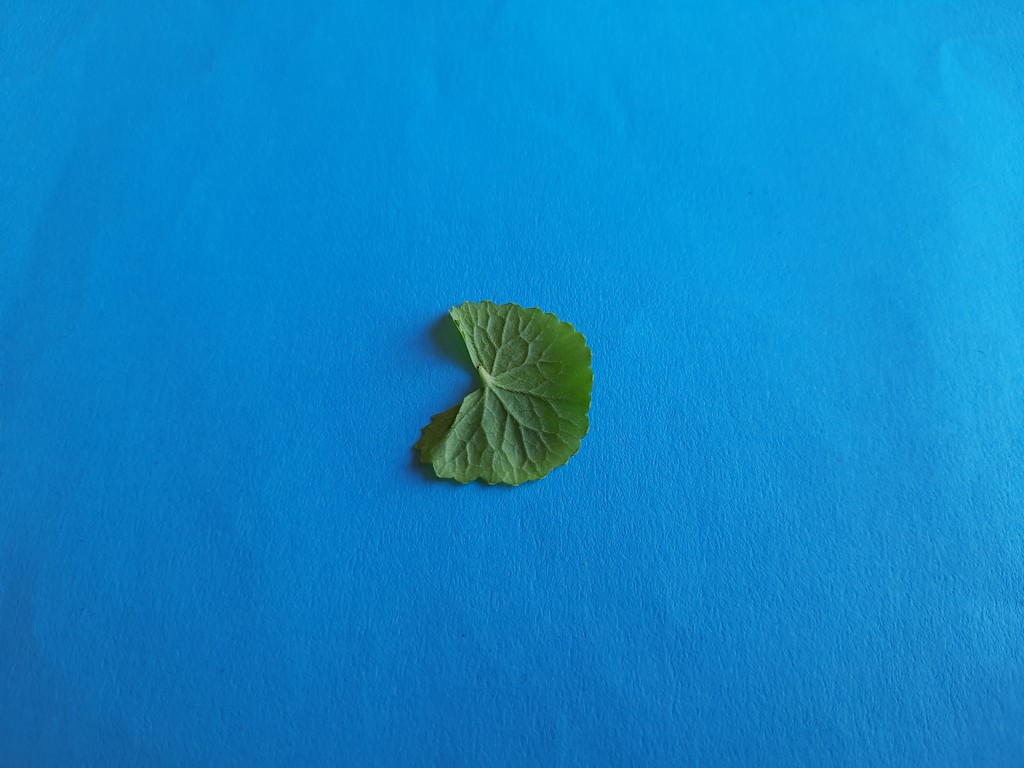
Label: Healthy